Ascanio Celestini

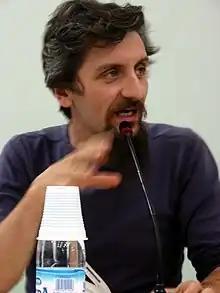
Ascanio Celestini at Turin International Book Fair in 2007

Born in Rome to parents with ancestry also from Lombardy and Veneto in northern Italy, Ascanio Celestini studied anthropology and literature at university. He approached the world of theatre in the late nineties, acting in some commedia dell'arte performances.